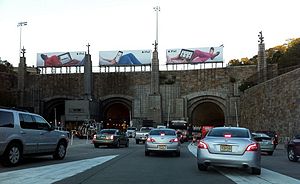
Lincolntunnelen
Indkørslen til Lincoln Tunnel set fra New Jersey-siden.
Lincolntunnelen er en 2,4 km lang samling af tre tunneler under Hudson River i New York City. Den forbinder Weehawken i New Jersey med Midtown Manhattan og blev tegnet af norskfødte Ole Singstad; den er opkaldt efter præsident Abraham Lincoln. Den første af de tre tunneler, den midterste, blev taget i brug i 1937, den nordligste i 1945, mens den sydligste af tunnelerne åbnede i 1957. Der passerer dagligt omkring 120.000 køretøjer gennem Lincolntunnelen, der er én af to tunneler under floden; den anden er Hollandtunnelen.